Andrew Sullivan

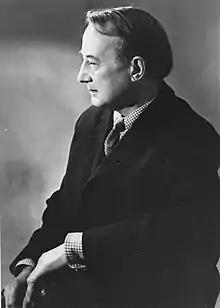
Michael Oakeshott was a major intellectual influence on Sullivan.

One of the most important intellectual and political influences on Sullivan was the English philosopher Michael Oakeshott. Sullivan describes Oakeshott's thought as "an anti-ideology, a nonprogramme, a way of looking at the world whose most perfect expression might be called inactivism." He argues "that Oakeshott requires us to systematically discard programmes and ideologies and view each new situation "sui generis". Change should only ever be incremental and evolutionary. Oakeshott viewed society as resembling language: it is learned gradually and without us really realising it, and it evolves unconsciously, and for ever." In 1984, he wrote that Oakeshott offered "a conservatism which ends by affirming a radical liberalism." This "anti-ideology" is perhaps the source of accusations that Sullivan "flip-flops" or changes his opinions to suit the whims of the moment. He has written, "A true conservative—who is, above all, an anti-ideologue—will often be attacked for alleged inconsistency, for changing positions, for promising change but not a radical break with the past, for pursuing two objectives—like liberty and authority, or change and continuity—that seem to all ideologues as completely contradictory."